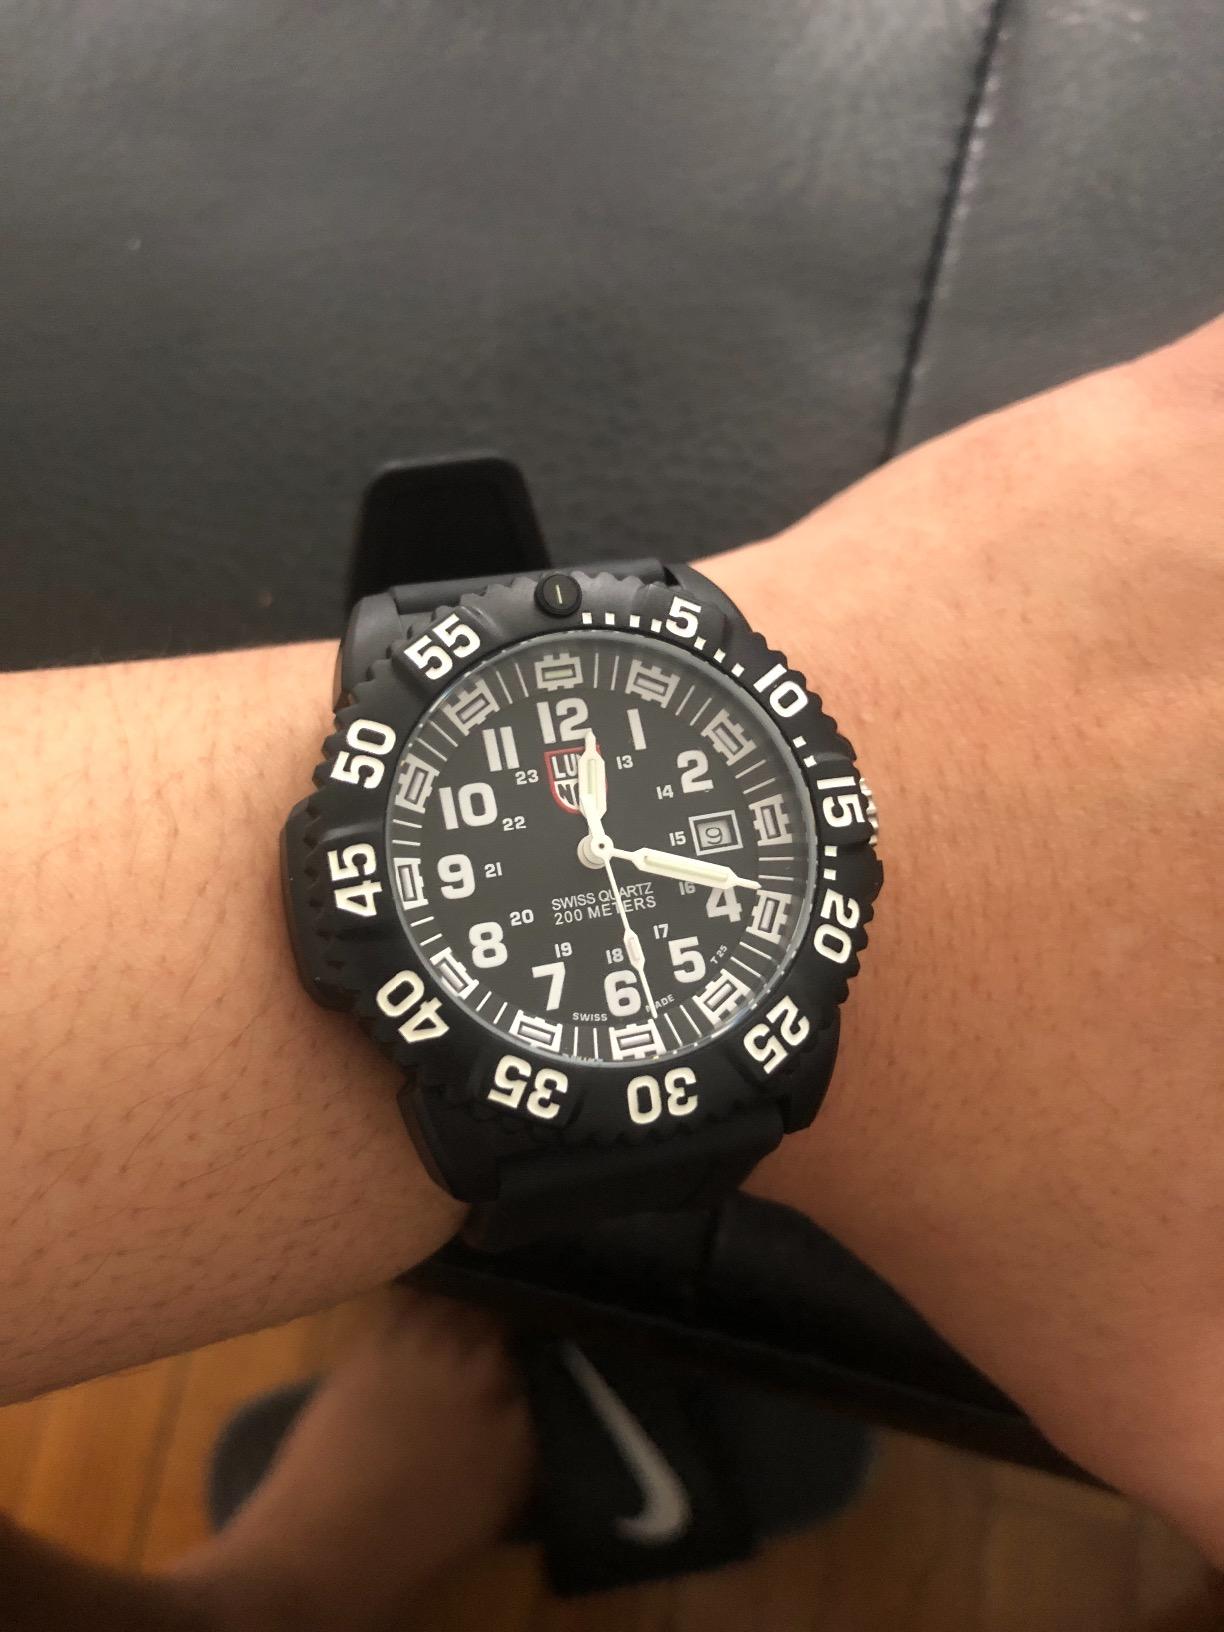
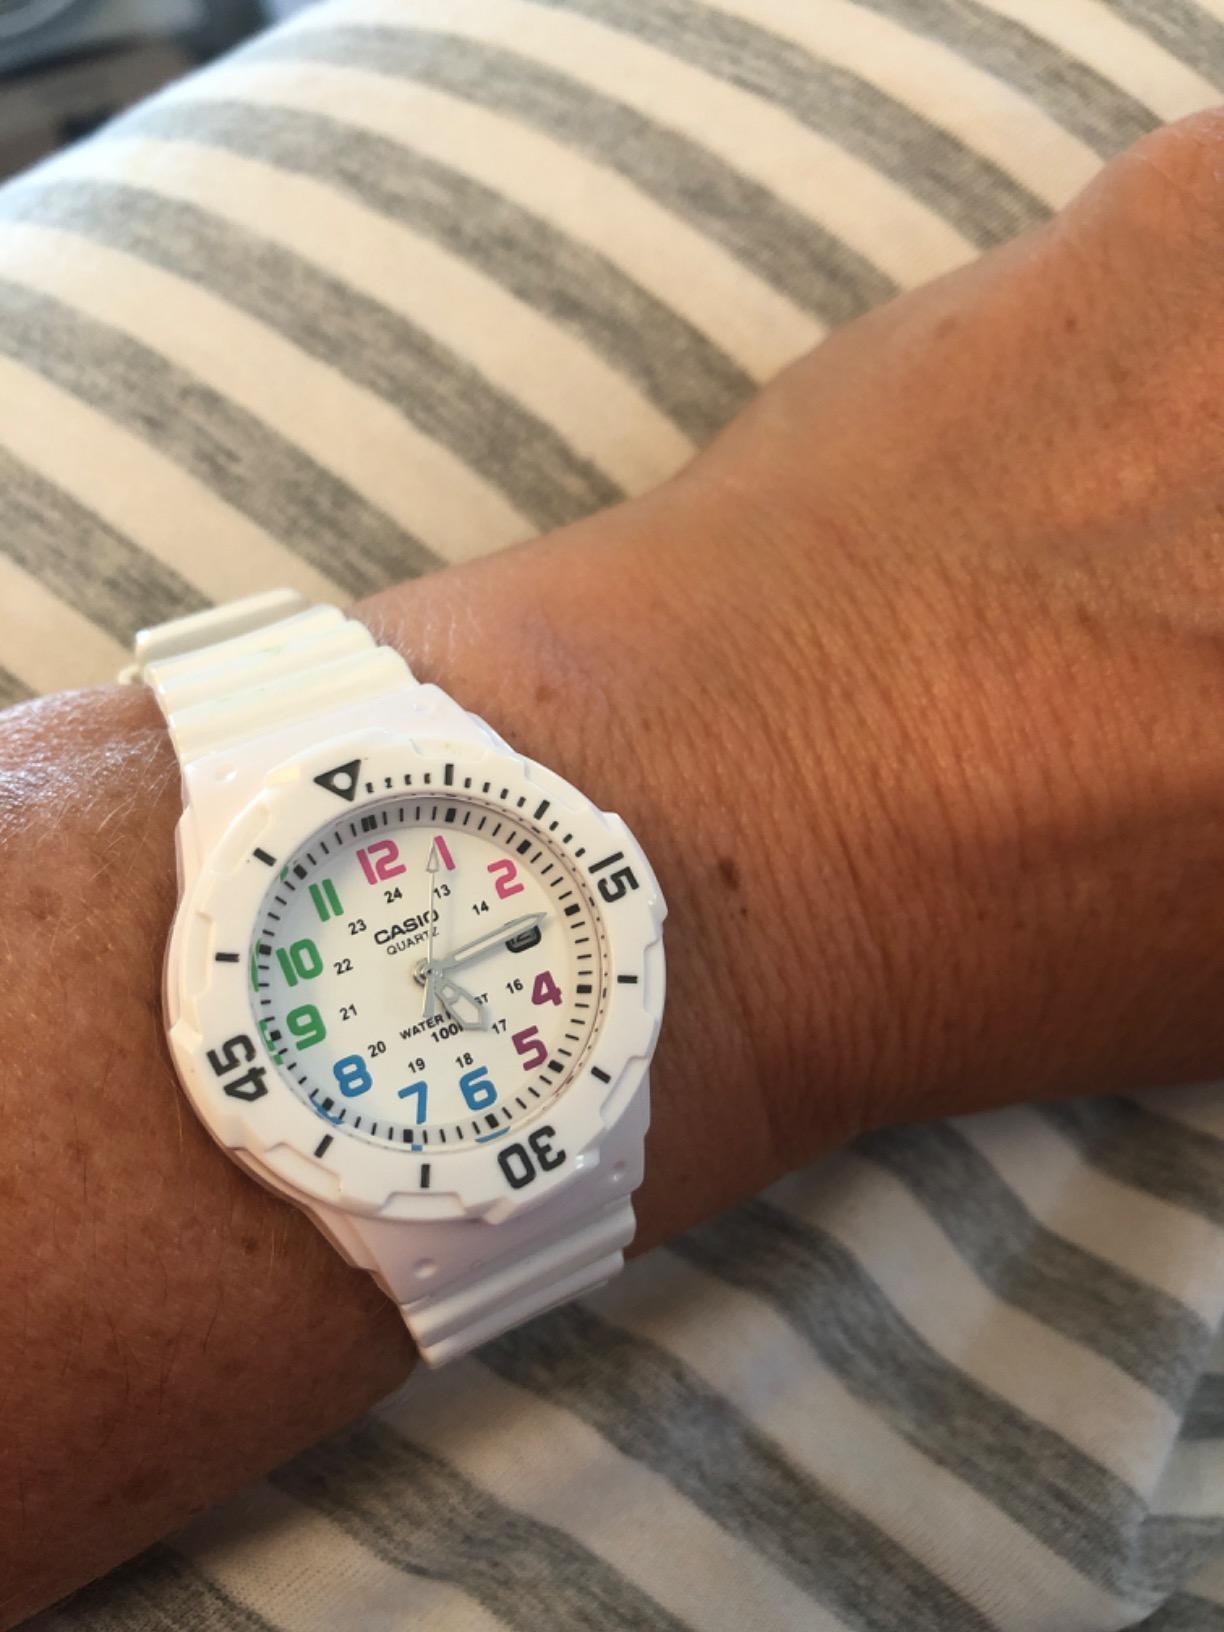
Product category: accessories_watch
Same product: no